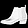
Label: Ankle boot